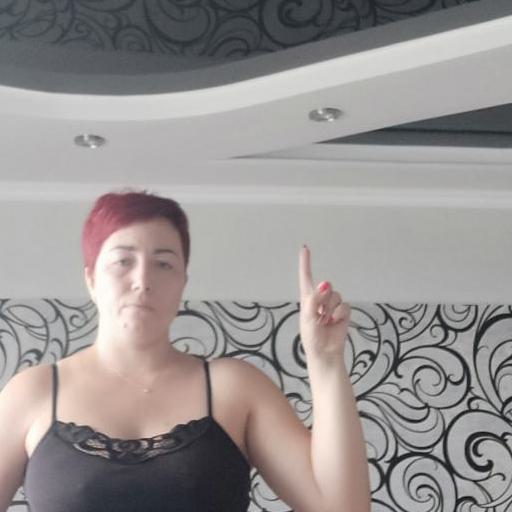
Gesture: one